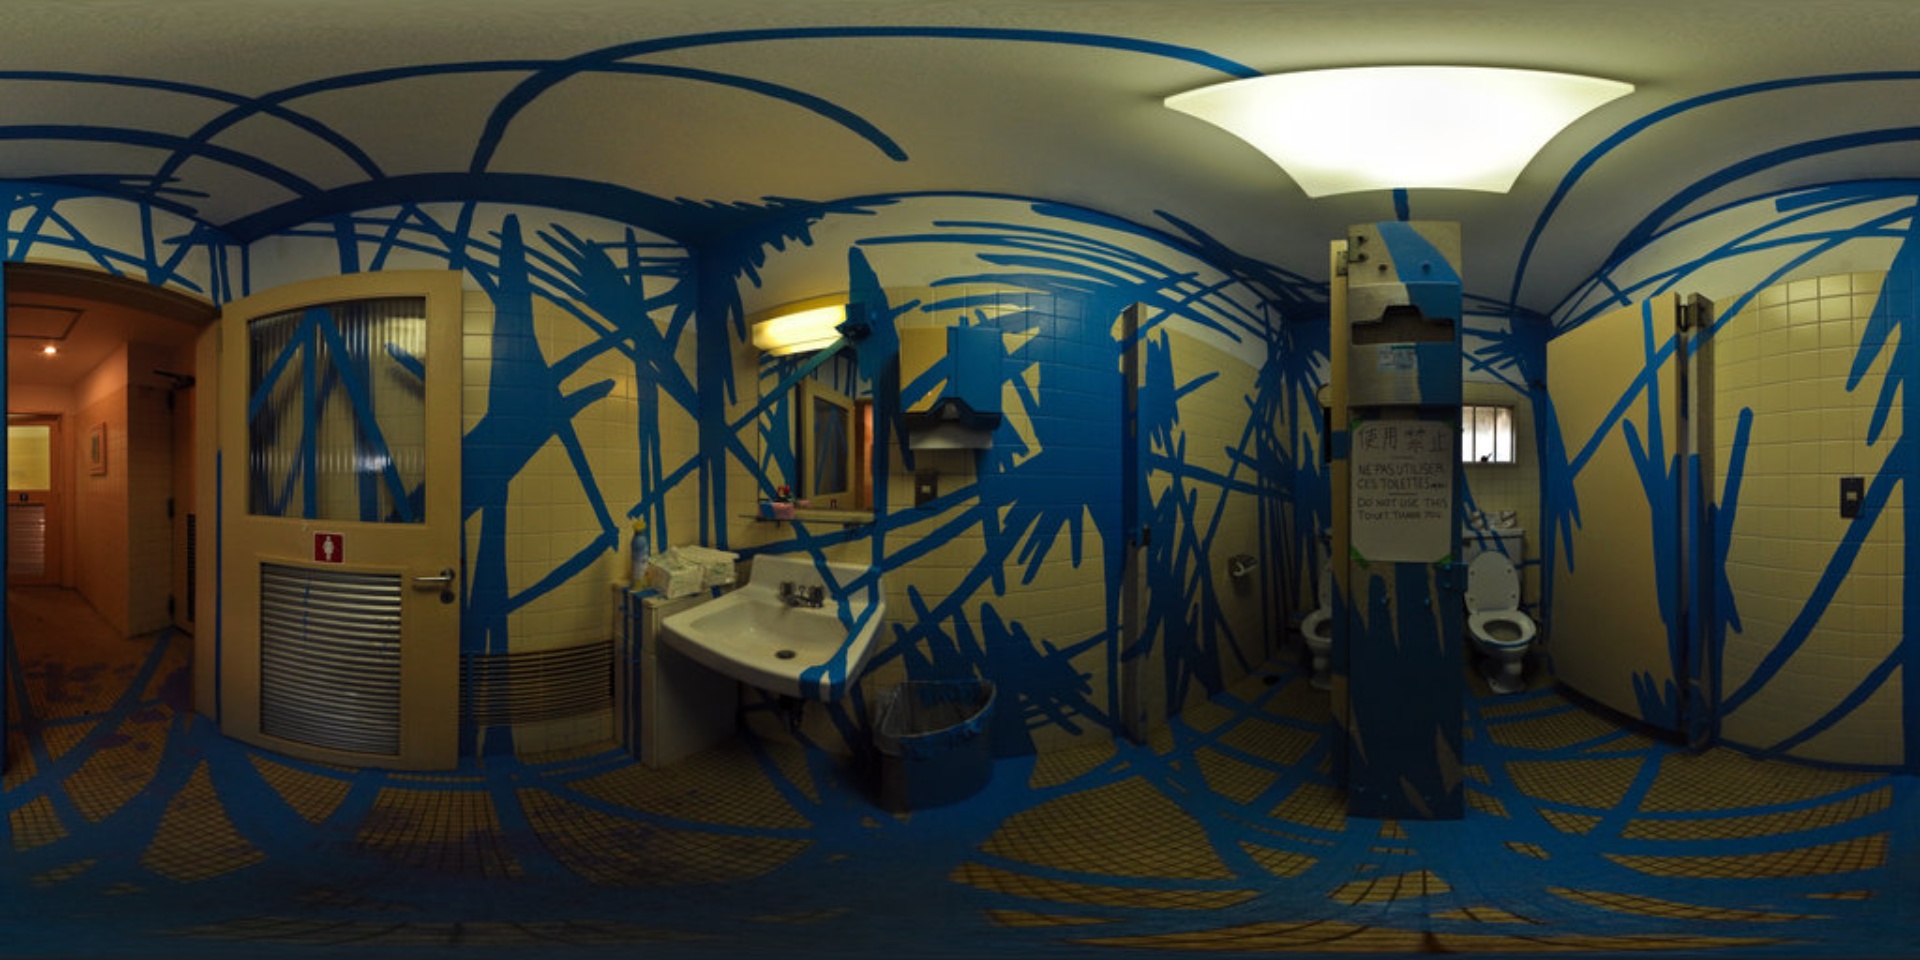
Referred object: the rectangular mirror above the sink

Referred object: the white ceiling light